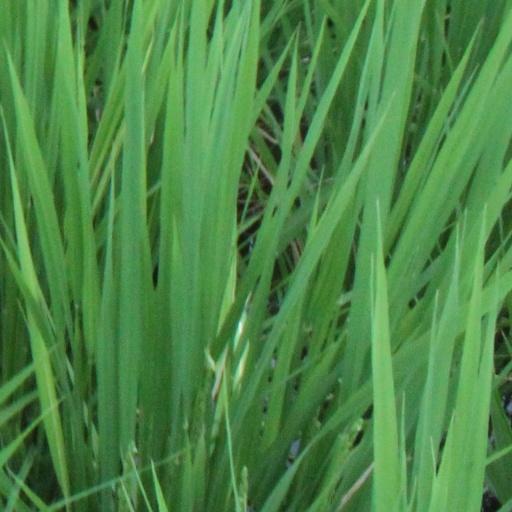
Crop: rice